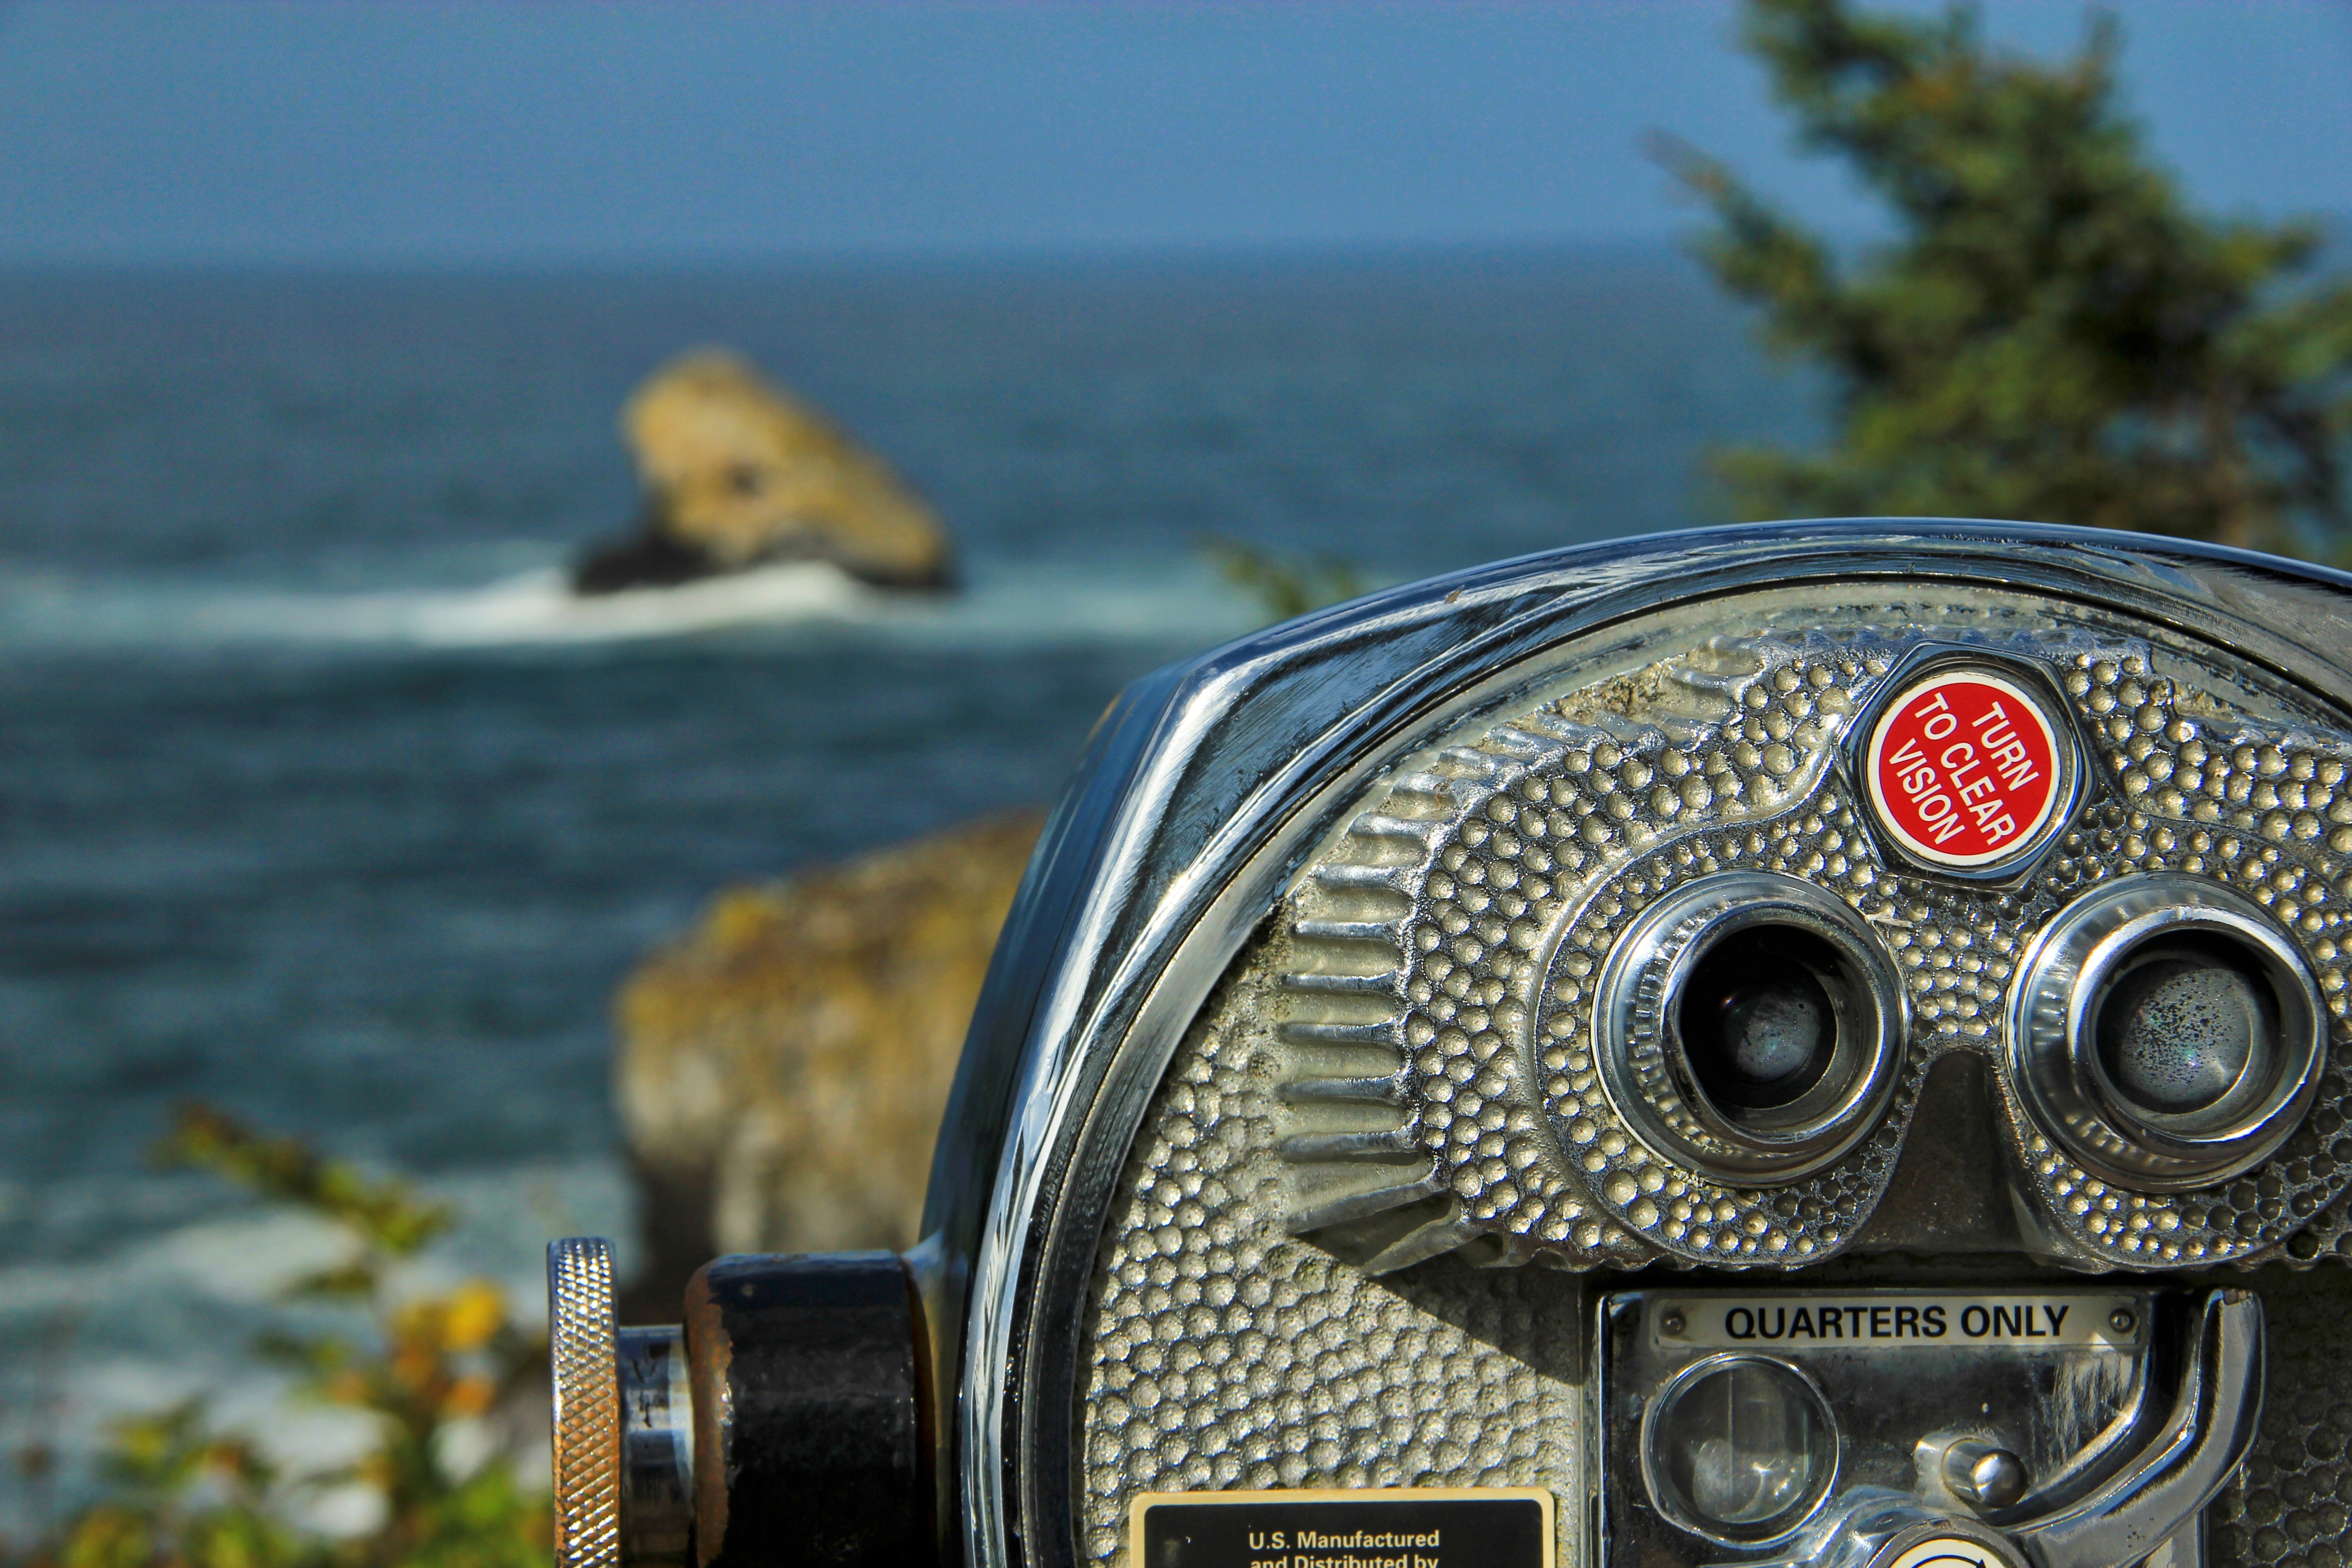
wheel, vehicle